Walter Knott

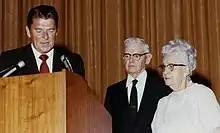
Ronald Reagan speaking at the Knotts' 60th wedding anniversary in 1971

In 1920, Knott went into a partnership with one of his cousins, berry grower Jim Preston, to farm 20 acres of land in Buena Park, California. In 1923, Knott set up a small berry stand on the property, facing Grand Avenue (now Beach Boulevard) to sell their produce to locals and tourists on their way to the beach. At the end of their original lease in 1927, Parsons decided to go off on his own and Knott purchased the Buena Park farm from his landlord, William H. Coughran.